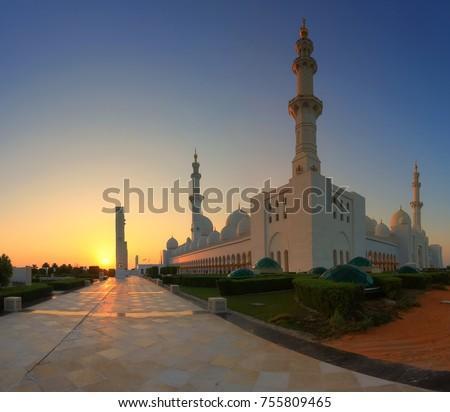
mughal structure at the sunset .